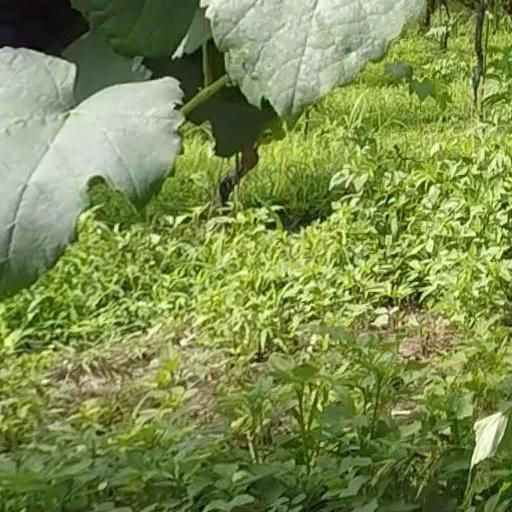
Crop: grape